Saikei

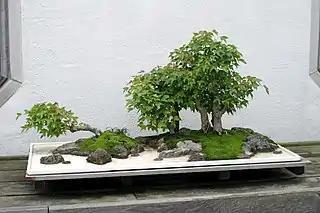
Trees, soil, and rocks form a miniature living landscape in this example of a "saikei".

"Saikei" differs from related Japanese art forms in some key ways, concentrating on the evocation of a natural living landscape rather than on the character of individual trees. Mixed vegetation, including grasses and small flowering plants, make the "saikei" a more complex living image than the more ascetic-looking bonsai. As a result, the shape of the ground is very important in a "saikei" display, while it is of little importance in designing bonsai. According to Lew Buller, Toshio Kawamoto (the founder of the "saikei" form) "was adamant that his living landscapes were not bonsai", citing "saikei" rules such as the mandatory use of stones and the placement of trees and roots above the rim of the tray.